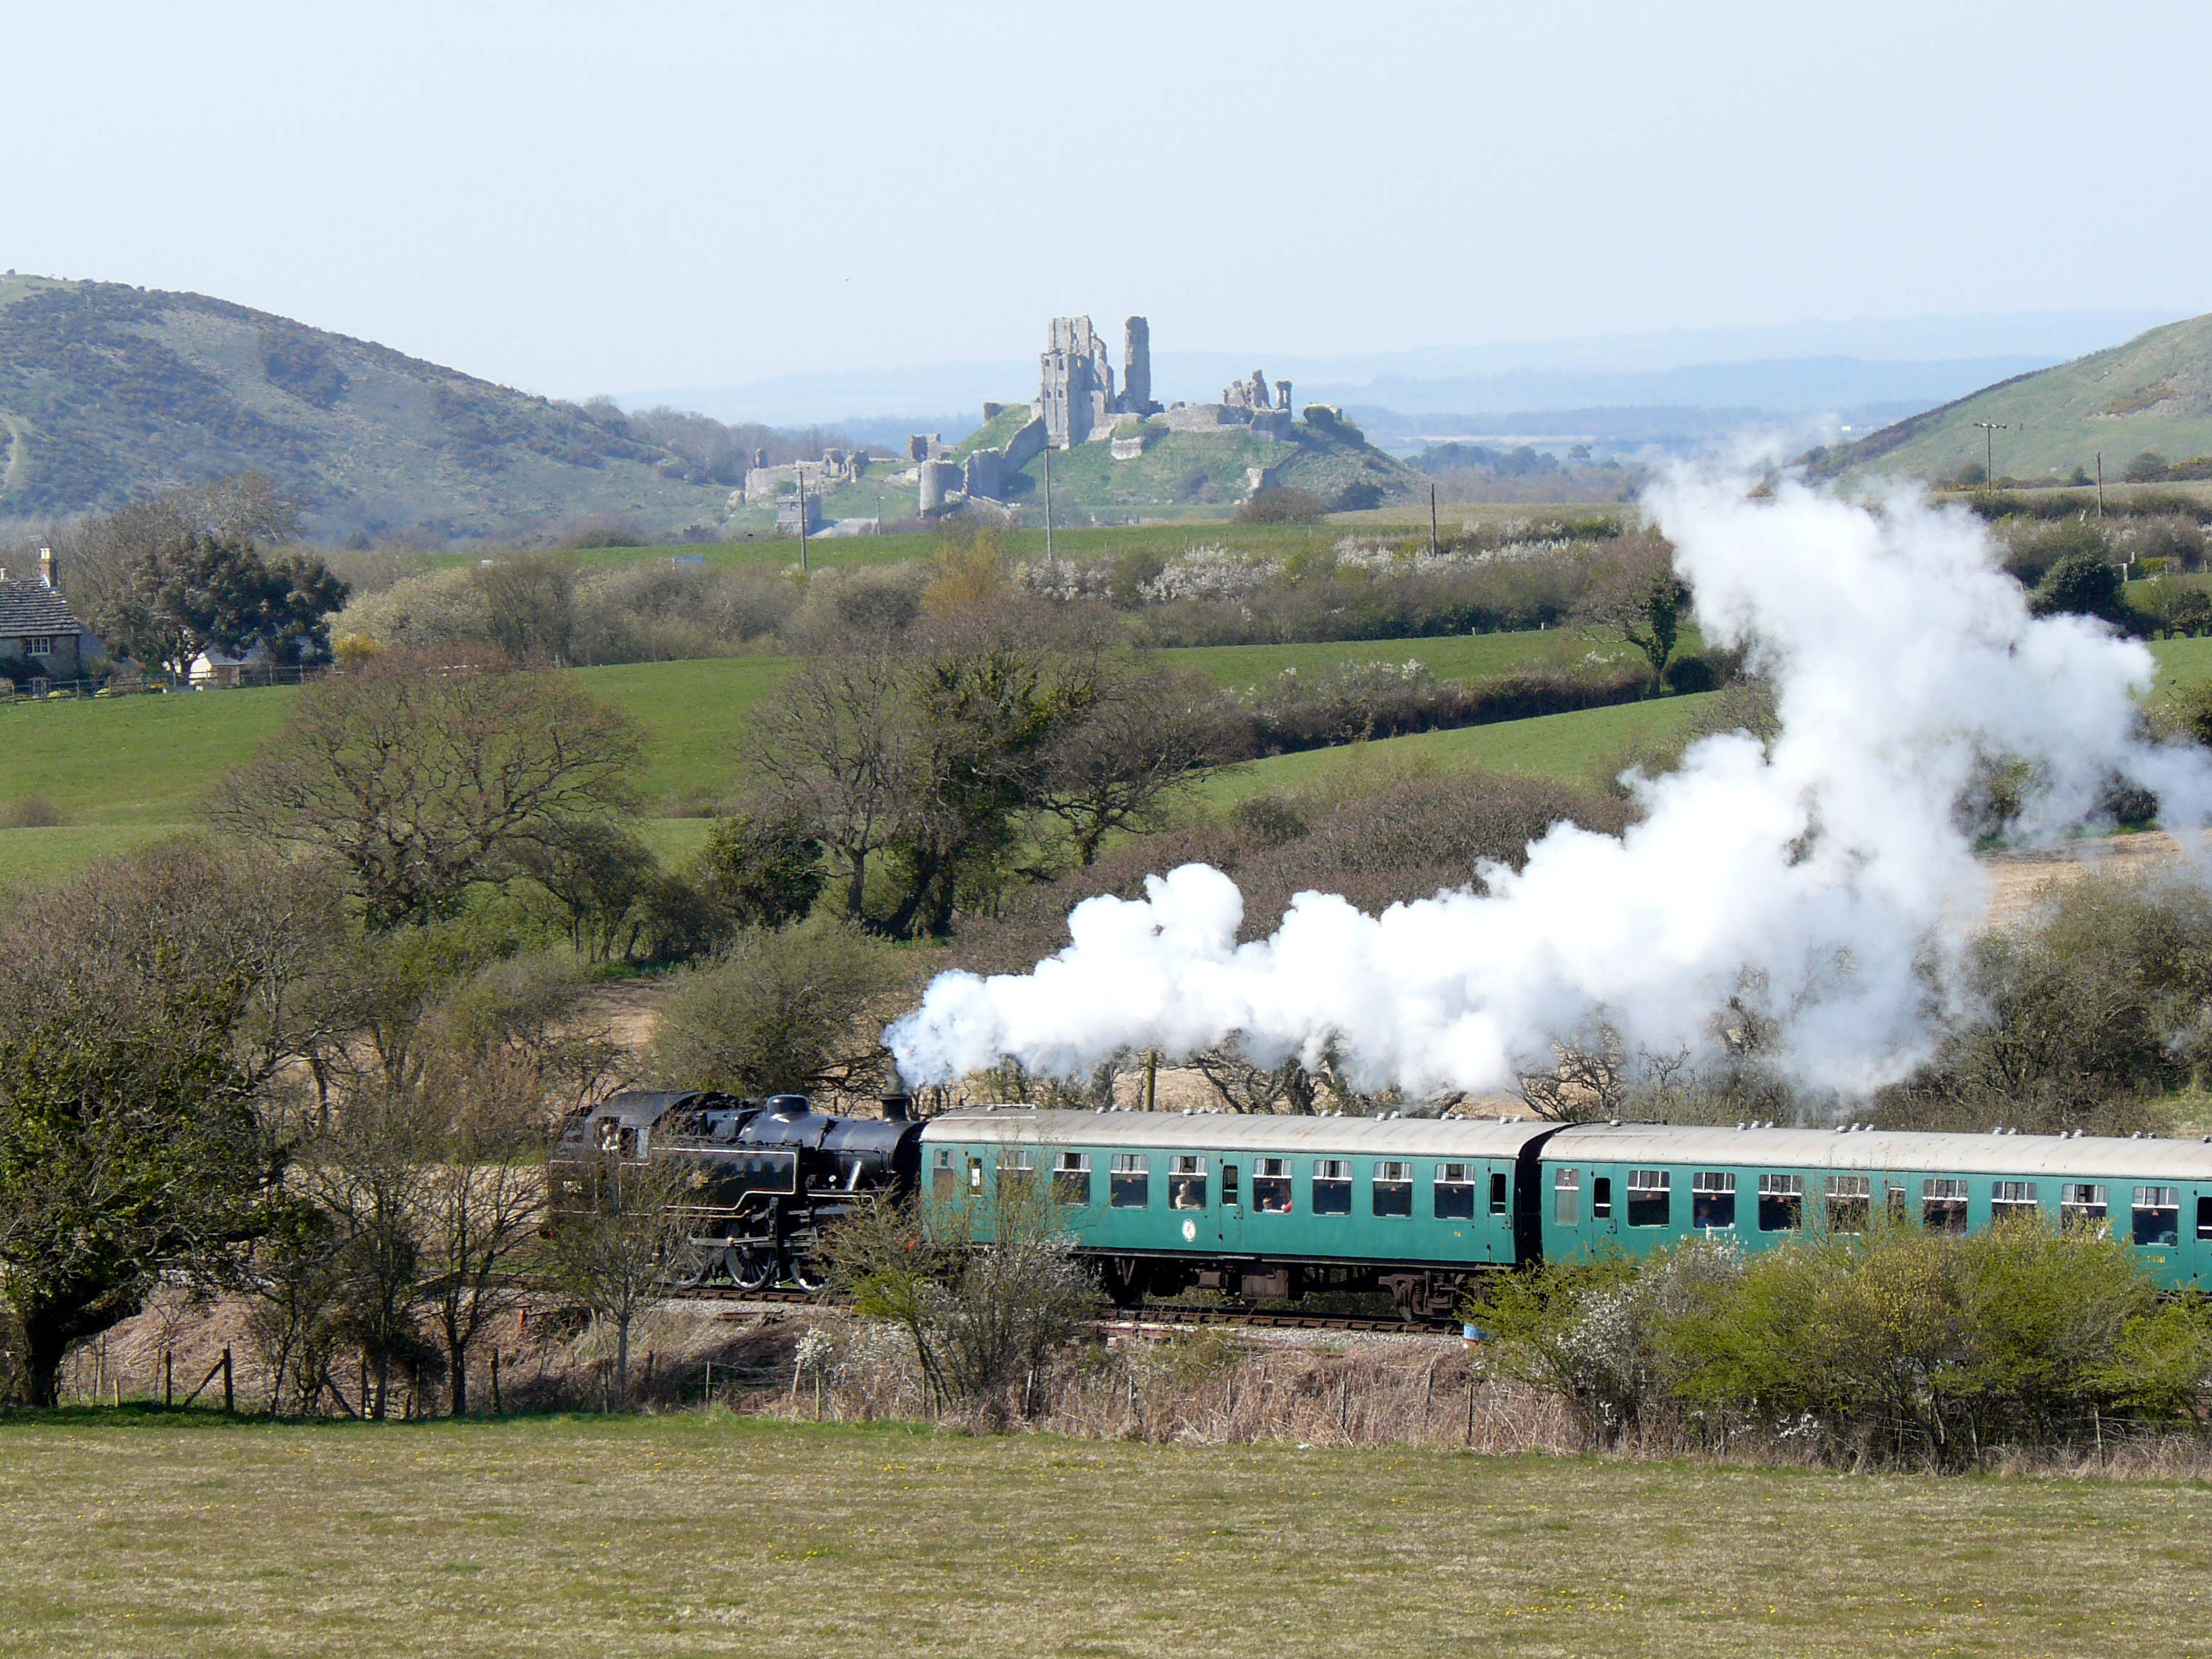
swanage, railway, steam train, transport, rail transport, mode of transport, highland, hill, train, hill station, rural area, track, vehicle, mountain, tree, plant, grassland, steam, locomotive, landscape, valley, village, sky, rolling stock, grass, field, mountain range